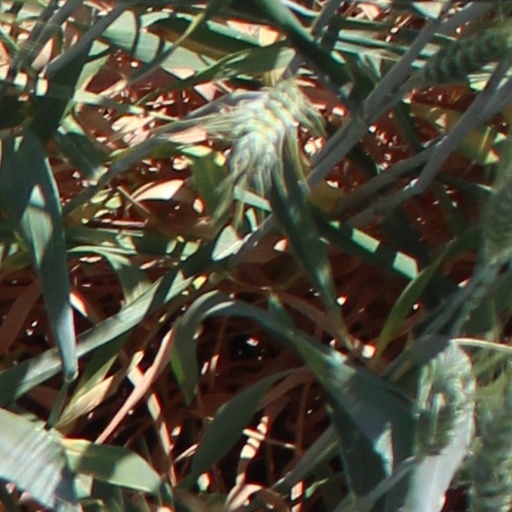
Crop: wheat